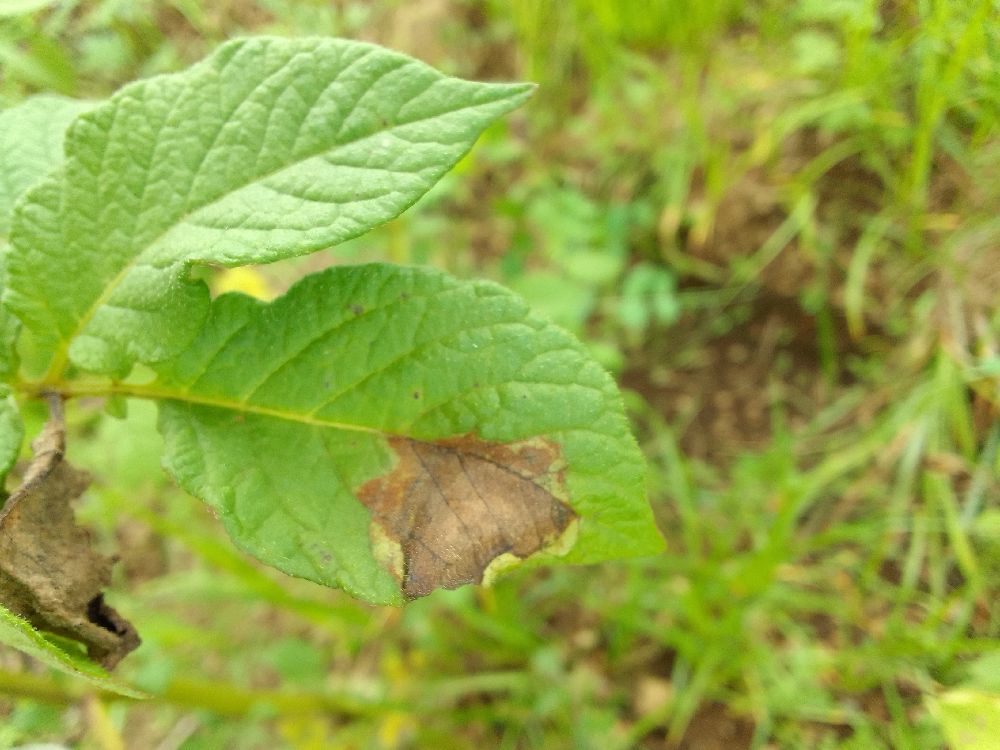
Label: Late blight